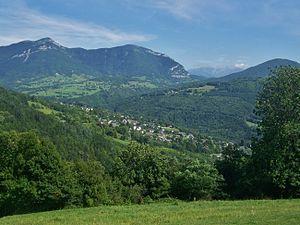
Vue panoramique du chef-lieu de Saint-Jean-d'Arvey à l'extrémité sud-ouest des Bauges, près de Chambéry en Savoie.
Saint-Jean-d'Arvey est une commune française située dans le département de la Savoie, en région Auvergne-Rhône-Alpes.